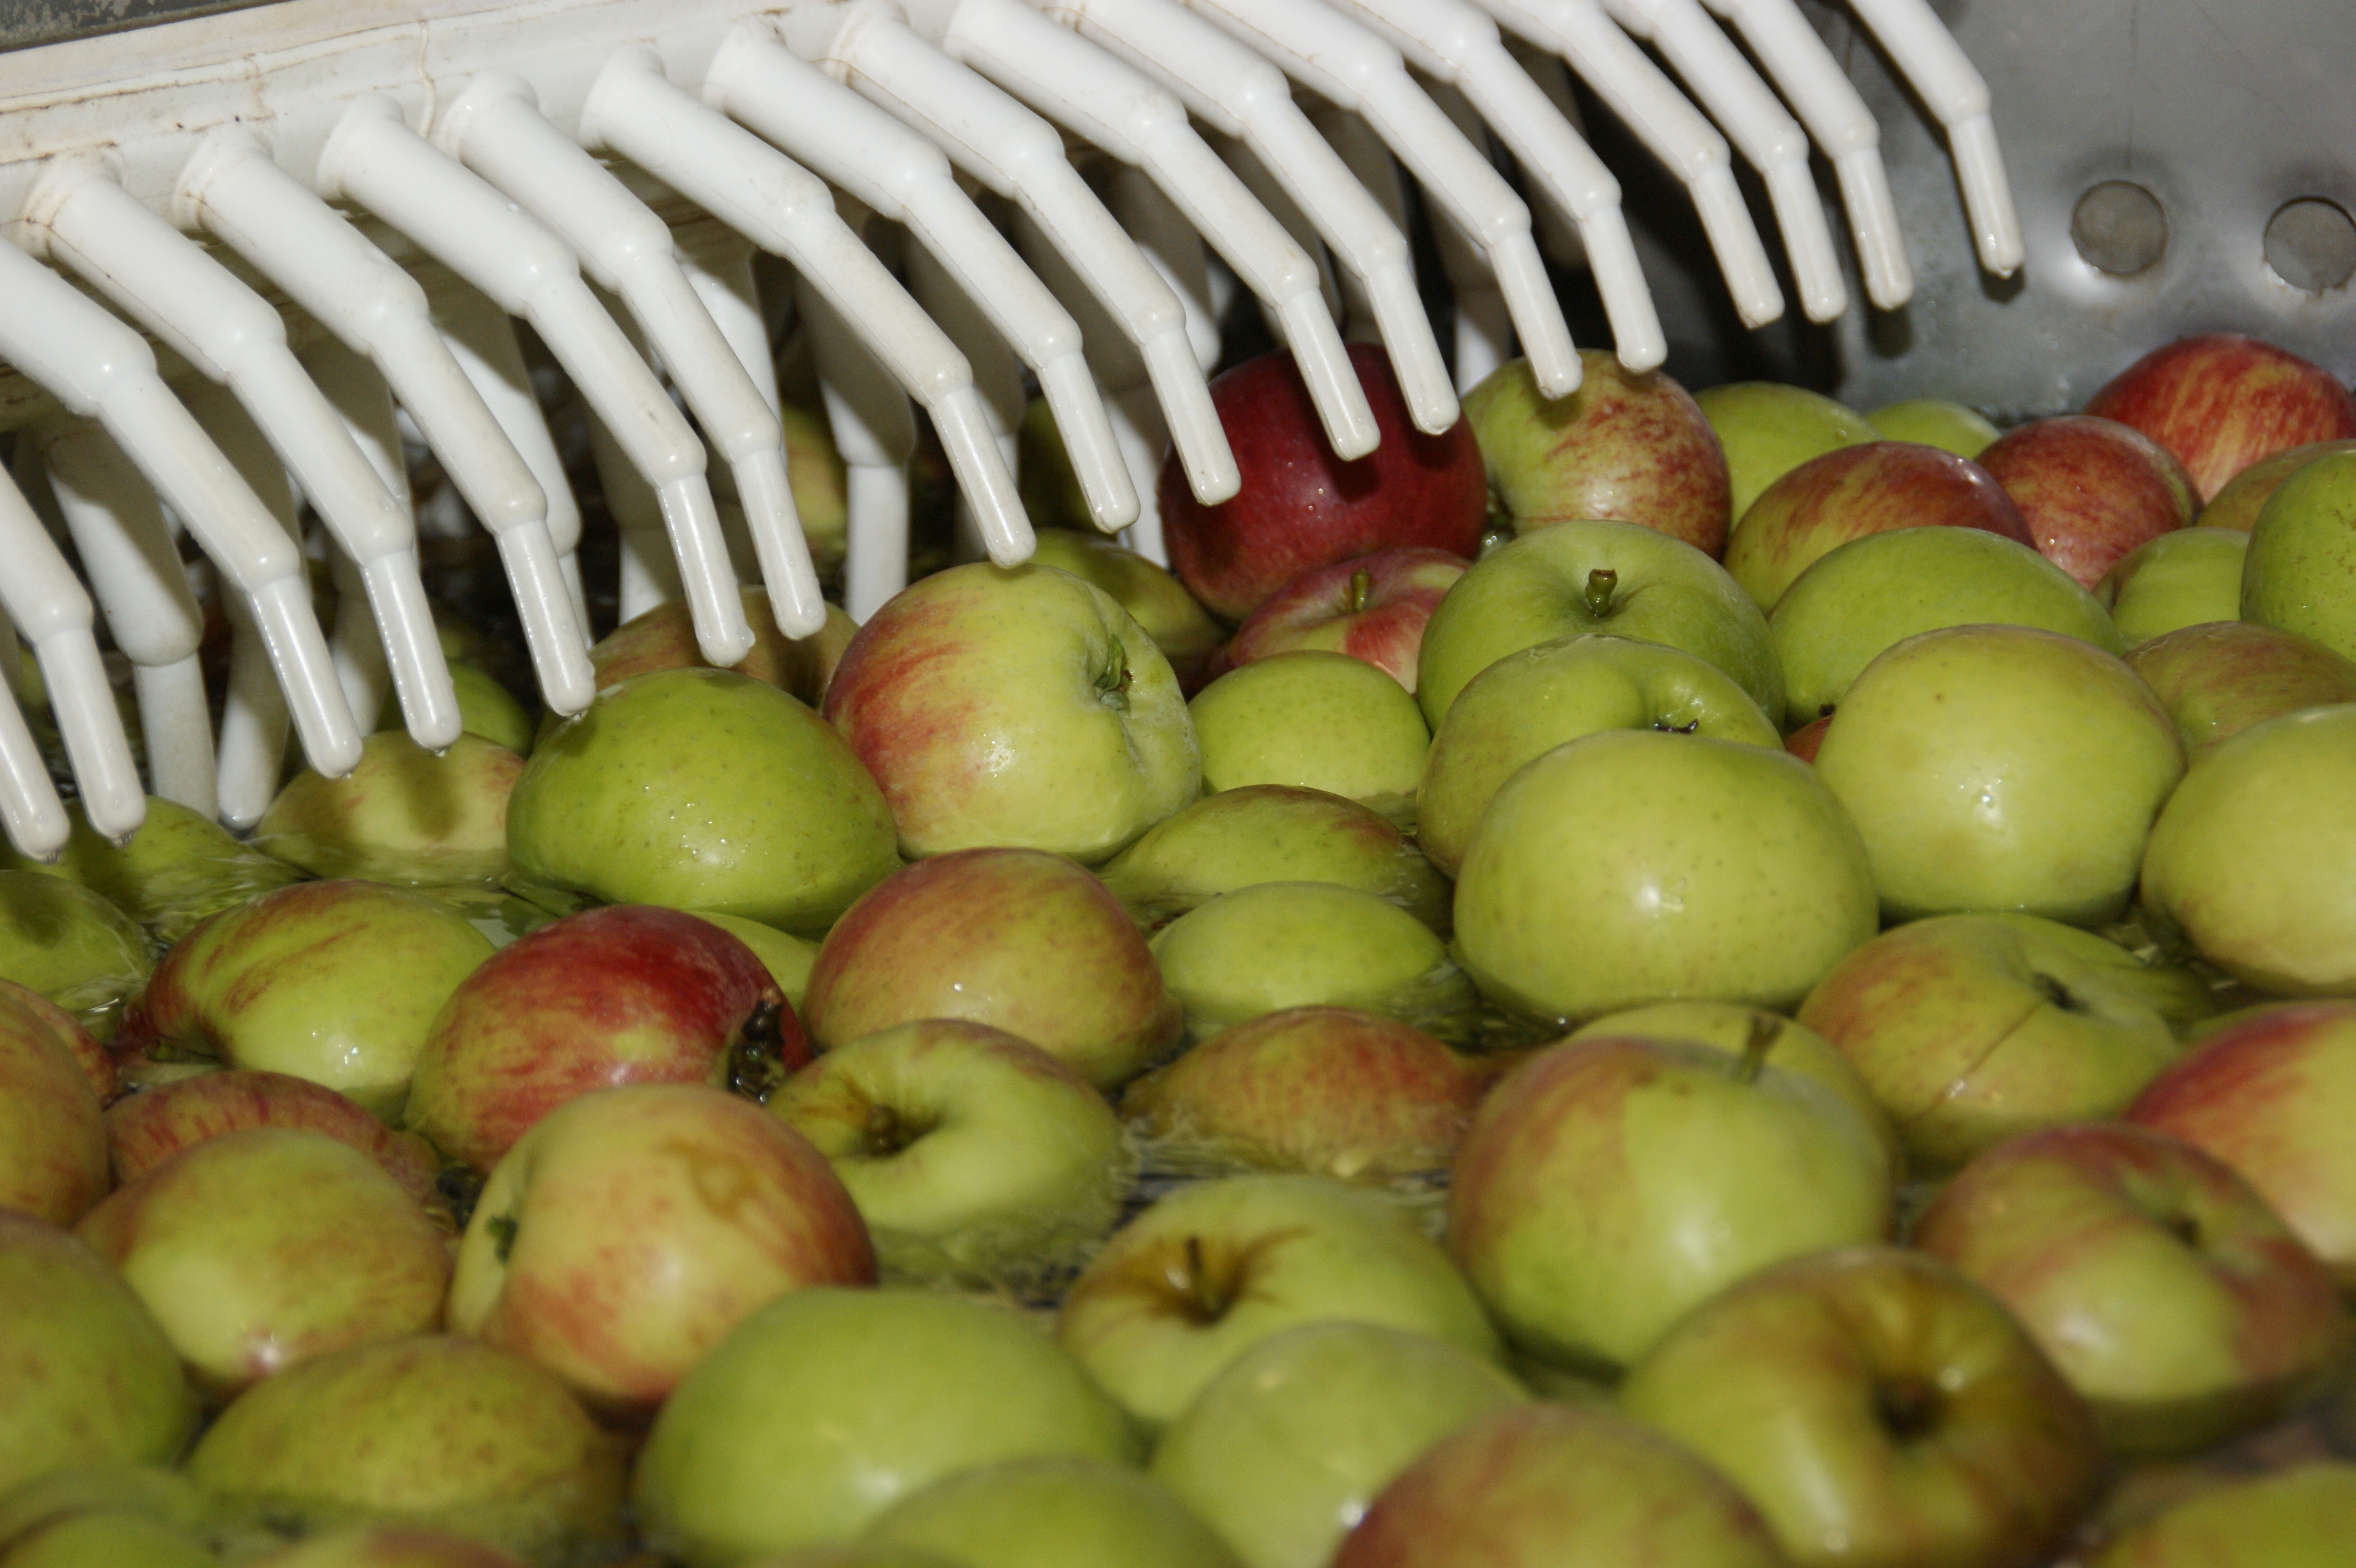
apple, plant, fruit, food, produce, fruits, flowering plant, rose family, land plant